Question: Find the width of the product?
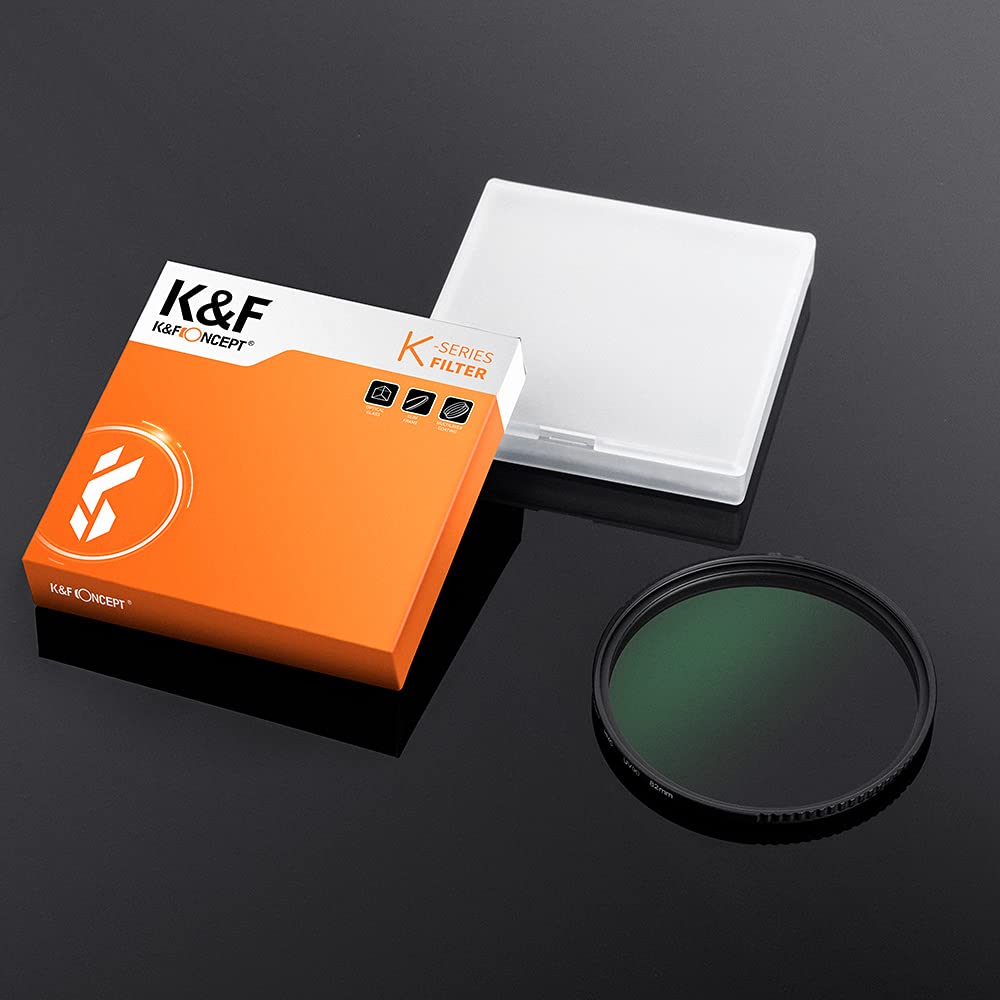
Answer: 62.0 millimetre